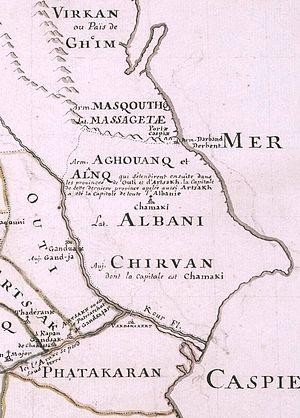
L'Arménie majeure dressée sur les auteurs arméniens et divisée en 16 grandes provinces.